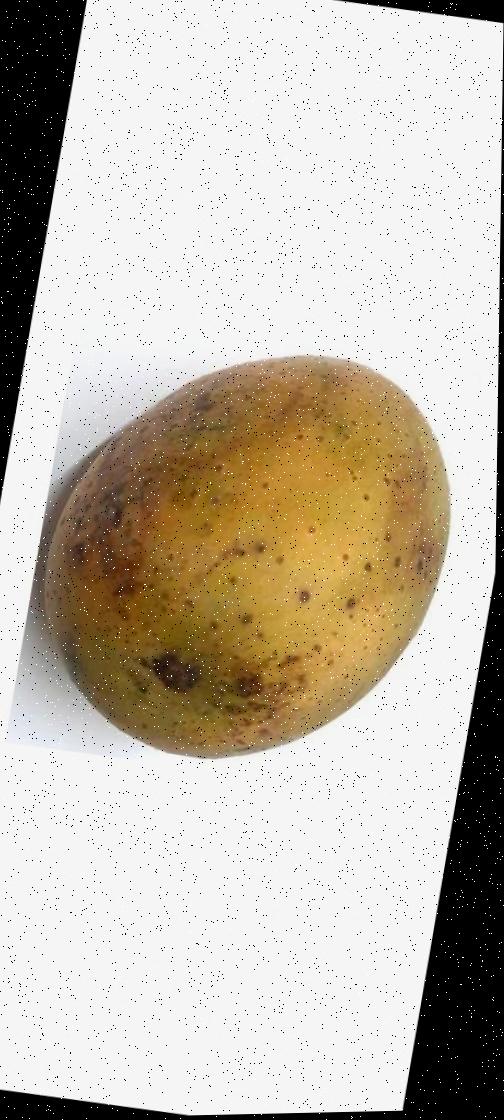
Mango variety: Gourmoti